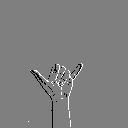
ASL letter: y